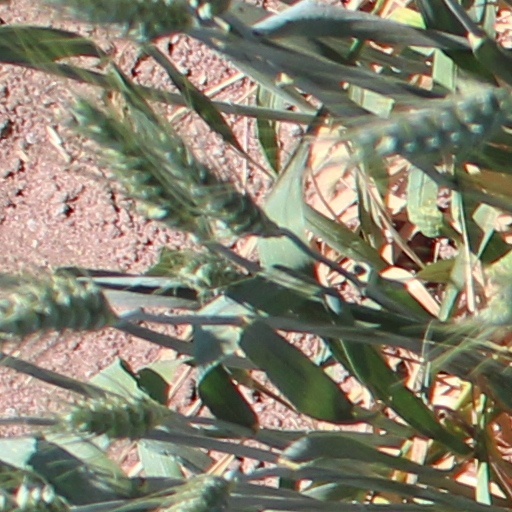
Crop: wheat